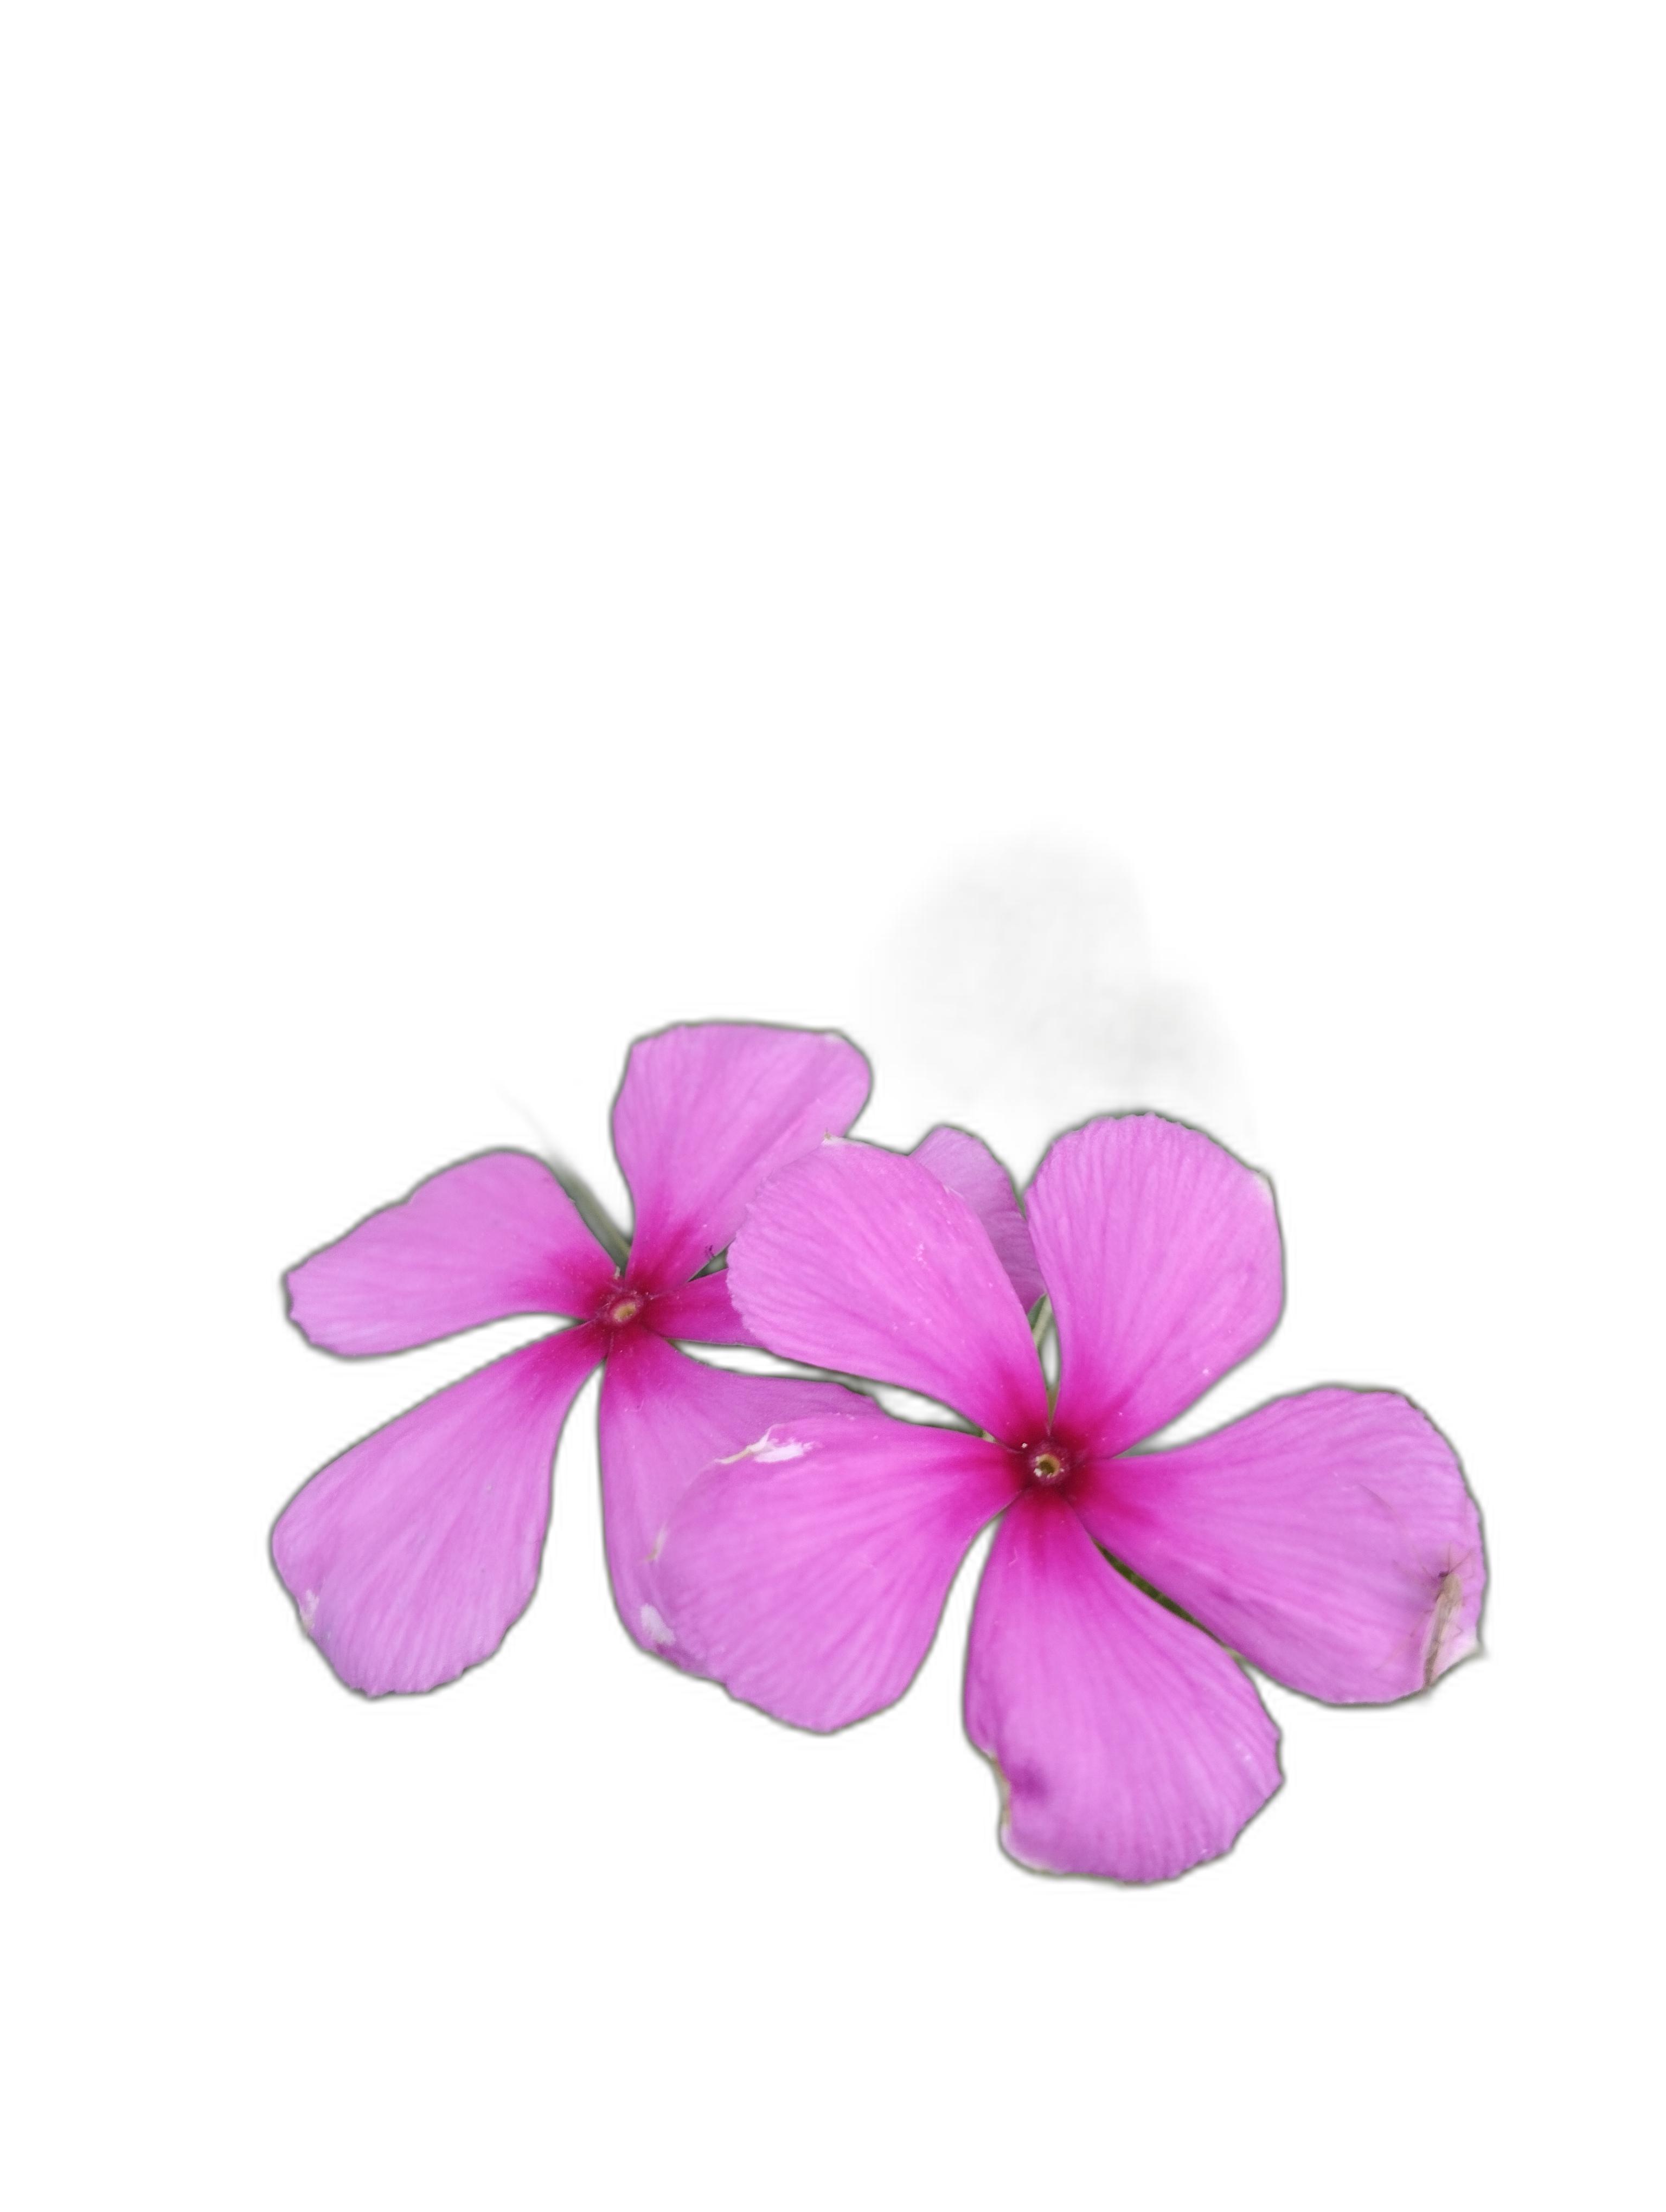
Label: Madagascar periwinkle